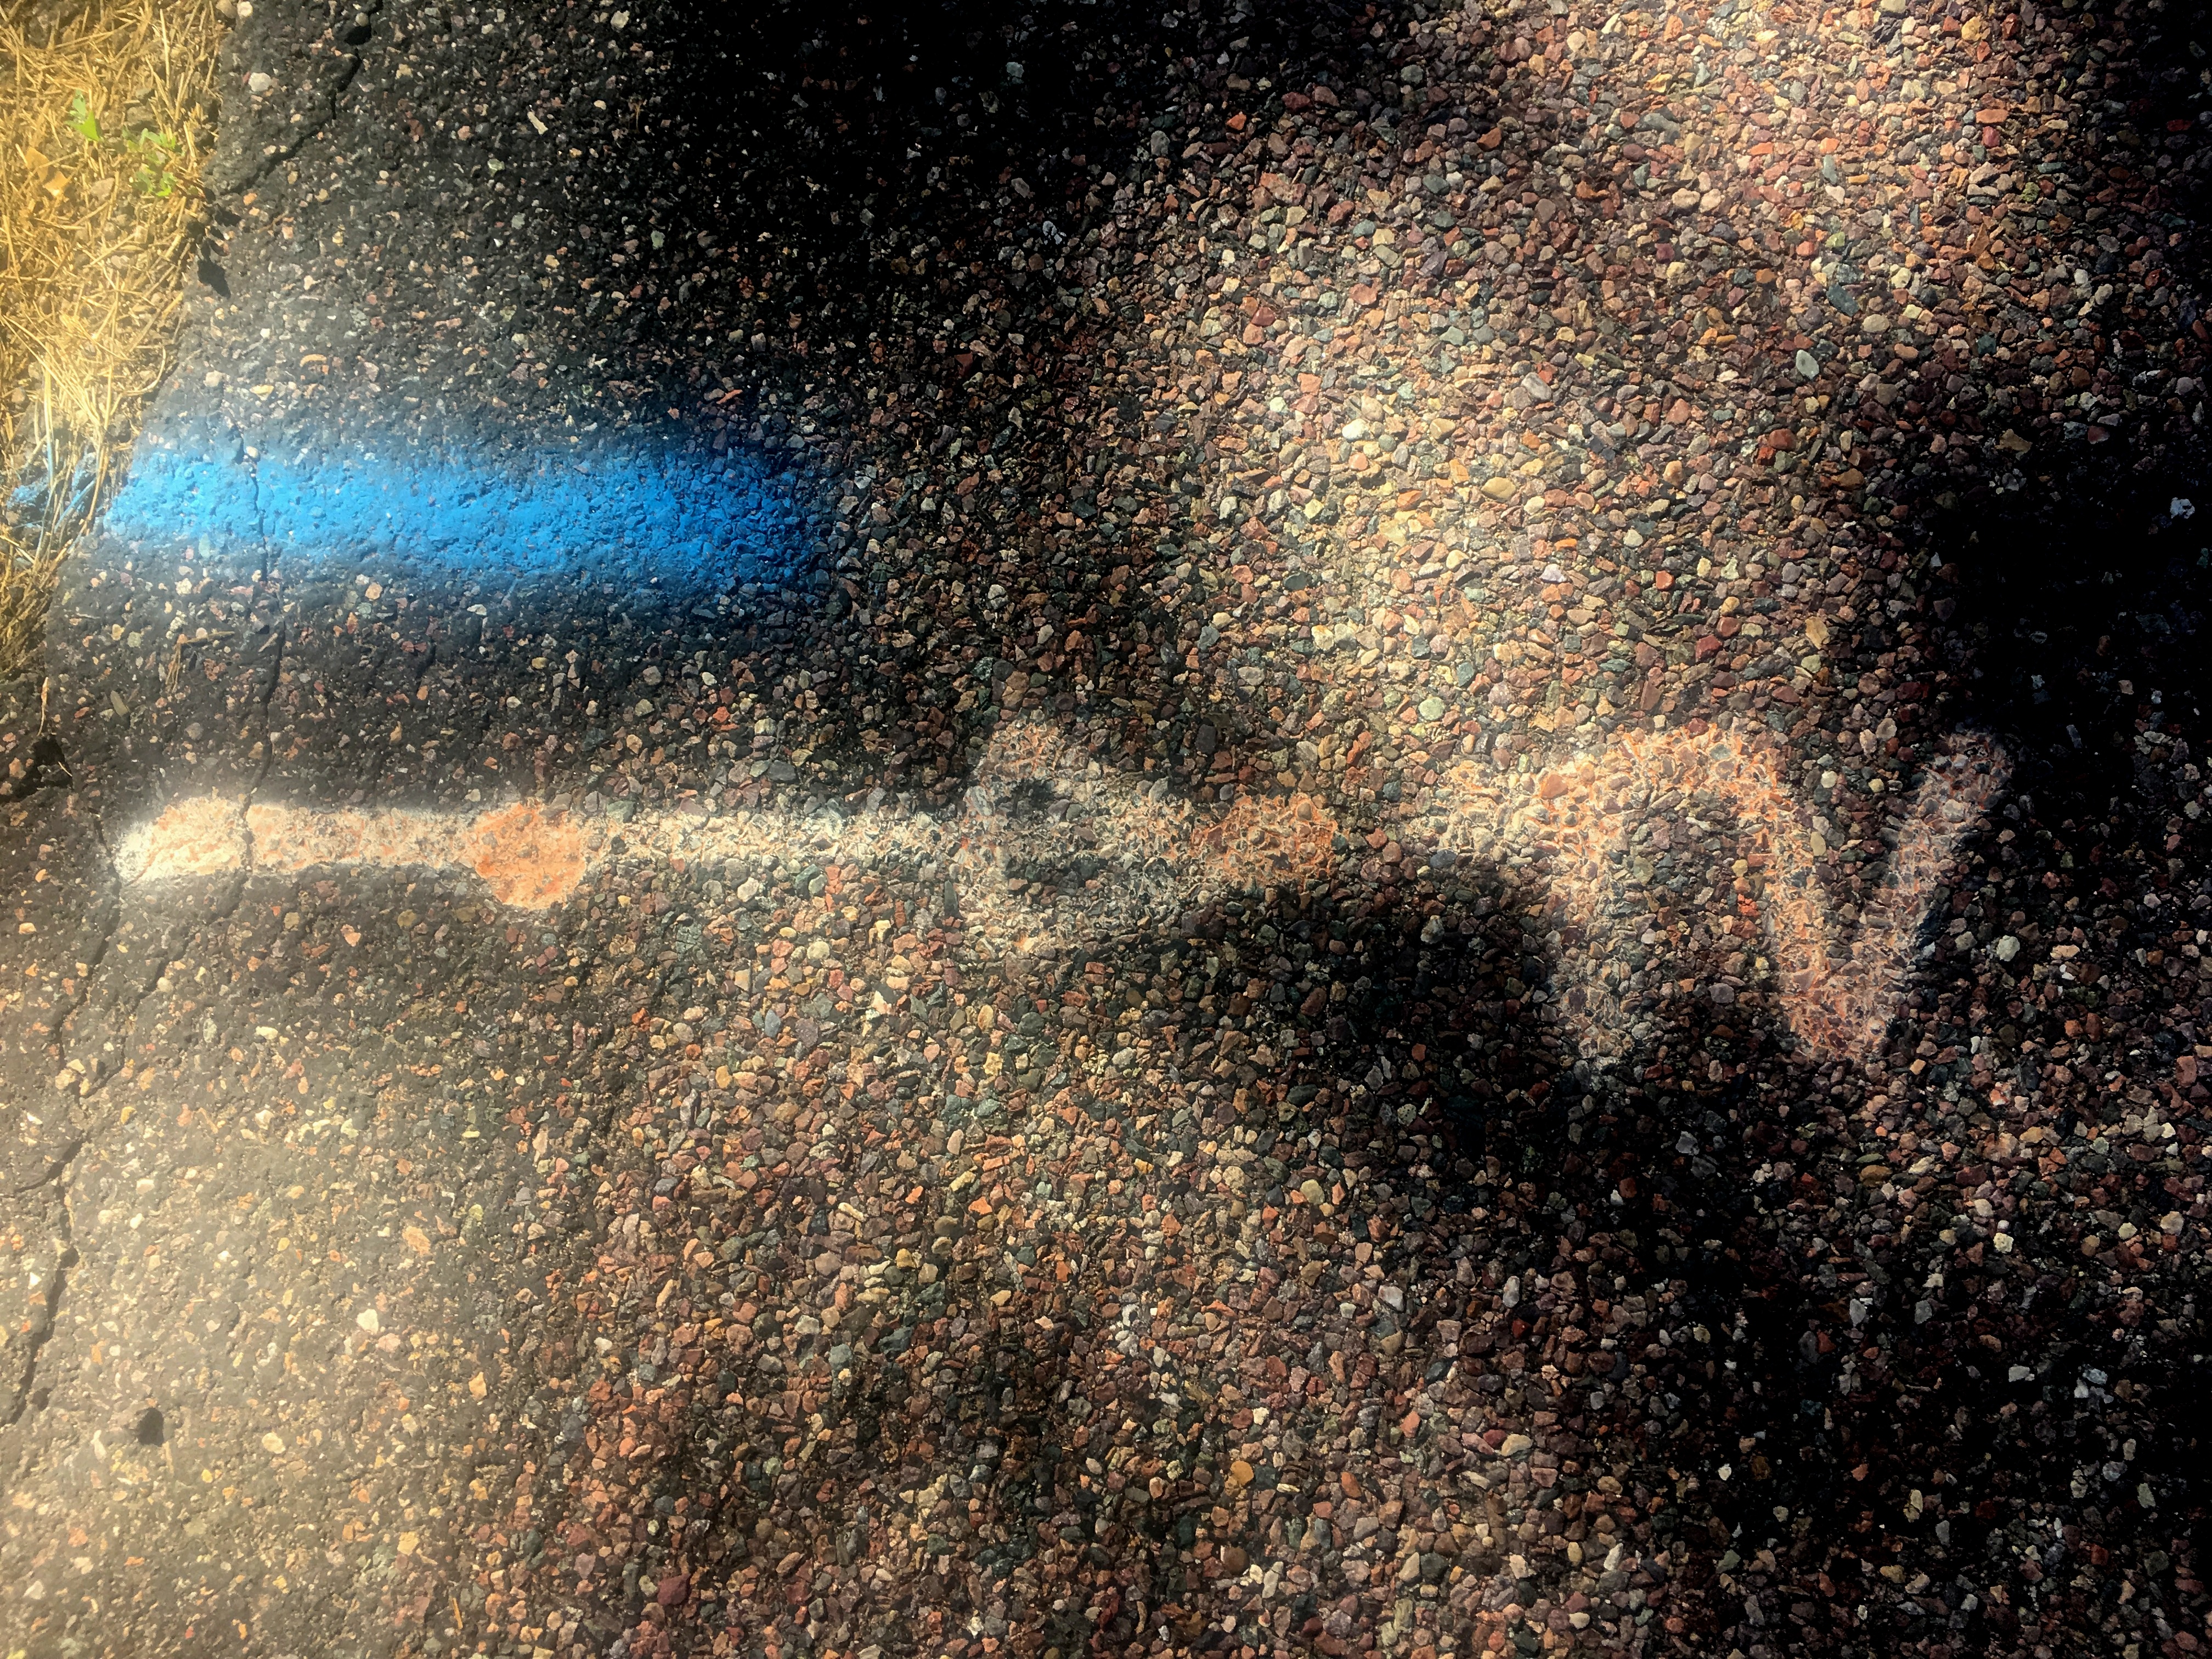
sunlight, texture, space, soil, galaxy, nebula, outer space, astronomy, universe, screenshot, astronomical object